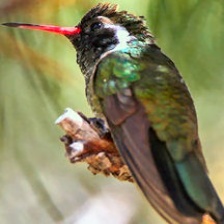
Species: WHITE EARED HUMMINGBIRD
Scientific name: BASILINNA LEUCOTIS
ImageNet parent category: hummingbird